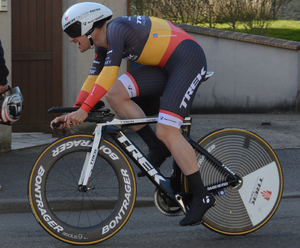
Kristof Vandewalle à Paris-Nice 2015